Austral University Hospital

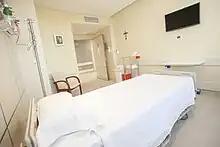
Austral Hospital Bedroom

Austral University Hospital's headquarters are located at 1500 Juan Domingo Perón Avenue, in the municipality of Pilar, Buenos Aires province.